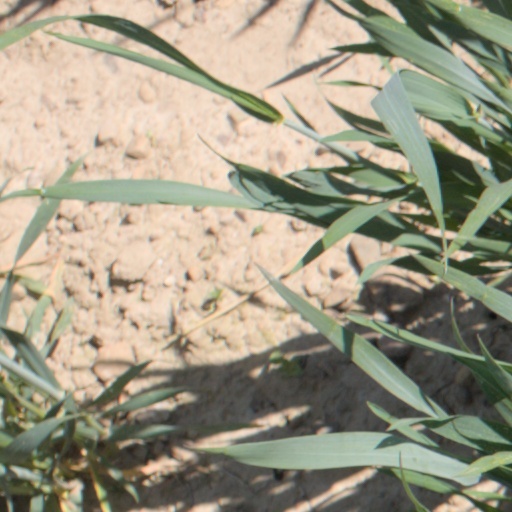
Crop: wheat